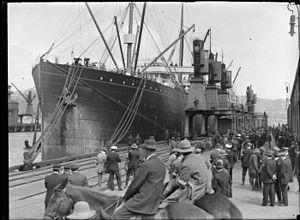
L'Athenic est un paquebot-mixte britannique mis en service par la White Star Line en 1902. Construit par les chantiers Harland & Wolff de Belfast, il est le premier d'une série de trois navires destinés au transport de passagers mais surtout d'une importante cargaison à destination de la Nouvelle-Zélande. S'ils appartiennent à la White Star, les trois navires sont exploités en service conjoint avec la Shaw, Savill & Albion Line.
La classe Athenic est une classe de trois paquebots-mixtes britanniques de la White Star Line mis en service en 1901 et 1902. Elle est composée de l'Athenic, du Corinthic et de l'Ionic. Conçus pour transporter plusieurs centaines de passagers, ils disposent également de nombreuses cales réfrigérées destinées à embarquer de la viande de mouton. Ces installations sont nécessaires sur la ligne qui leur est attribuée, la Nouvelle-Zélande, qui est exploitée par la White Star de façon conjointe avec la Shaw, Savill & Albion Line.
Le Corinthic est un paquebot-mixte de la White Star Line. Jumeau de l'Athenic et de l'Ionic, il est mis en service en 1902 sur la ligne Londres—Wellington, qu'il assure en service conjoint pour sa compagnie et la Shaw, Savill & Albion Line. Équipé de cales frigorifiques, le navire assure à la fois le transport de passagers et de marchandises, notamment de la viande. Pendant plus de dix ans, il assure son service sans incident.
Le Gothic est un paquebot-mixte de la White Star Line mis en service en 1893. Construit par les chantiers Harland & Wolff de Belfast et destiné à l'origine à la ligne de New York, il est finalement mis en service à destination de la Nouvelle-Zélande, et devient le plus grand et le plus rapide des navires mis en service sur cette ligne jusqu'alors. Conçu avant tout pour transporter de grandes quantités de marchandises réfrigérées, il peut également transporter des passagers, répartis en deux classes, en leur offrant un confort supérieur aux autres navires de la ligne à l'époque.